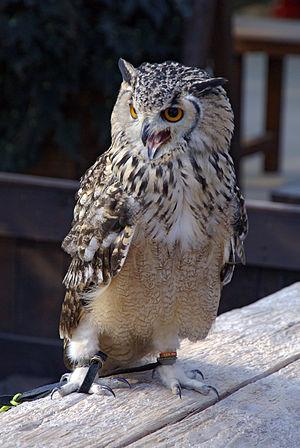
Le Grand-duc indien est une espèce de rapaces nocturnes de la famille des Strigidae.